Compliance (psychology)

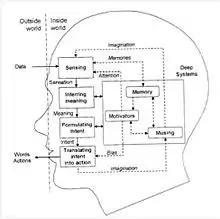
This depiction of the SIFT-3M Model highlights the psychological steps involved in gaining or succumbing to compliance.

The study of compliance is often recognized for the overt demonstrations of dramatic experiments such as the Stanford prison experiment and the Stanley Milgram shock experiments. These experiments serve as a display of the psychological phenomena of compliance. In those instances, compliance frequently occurred in response to overt social forces. These types of studies have provided useful insight into the nature of compliance. However, today's researchers are inclined to concentrate their efforts on subtle, indirect, or unconscious social influences.